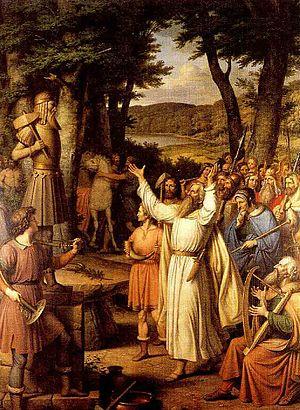
Le Blót est le sacrifice dans le paganisme nordique pour les dieux de la mythologie nordique et les elfes. Le blót se déroule au cours d'une cérémonie festive mêlant repas gastronomique et rites religieux. Cette pratique du blót se retrouve dans la culture religieuse des peuples germaniques, dans le paganisme anglo-saxon et chez les Celtes.